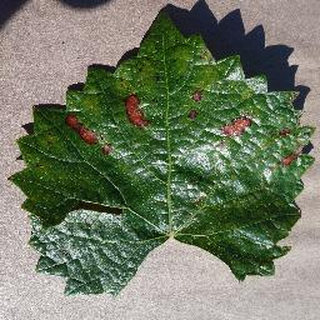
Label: grape_esca_black_measles